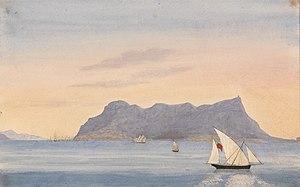
La conquête musulmane de la péninsule Ibérique est l'expansion initiale du califat omeyyade sur l'Hispanie, s'étendant en grande partie de 711 à 726. La conquête aboutit à la destruction du royaume wisigoth et l'établissement de la wilaya d'al-Andalus et marque l'expansion la plus occidentale du califat omeyyade et de la domination musulmane en Europe.